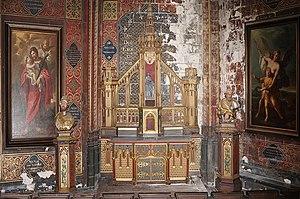
Chevet de l'église (hallekerk) Saint Maurice autel de Sainte-Barbe du sculpteur Buisine-Rigot Charles tableau de gauche: Saint Joseph avec l'Enfant Jésus tableau de droite:L’Ange Gardien d' Arnould de Vuez Lille Nord (département français)
L'église Saint-Maurice est une église située rue Pierre-Mauroy, dans le centre historique de Lille.